Question: Please indicate a possible affordance area of hit_baseball_bat that can be used for hitting
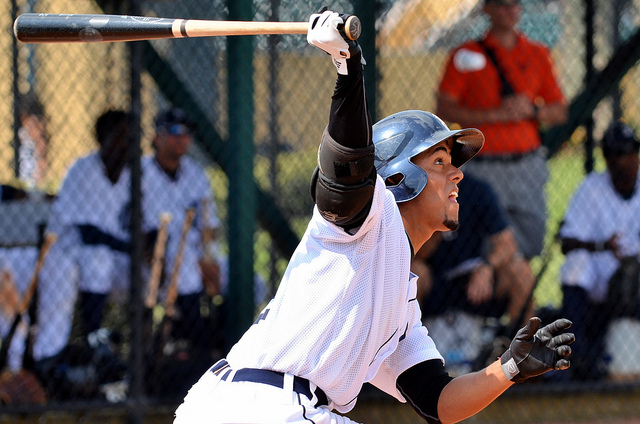
Answer: [24.559, 14.86, 163.468, 41.769]